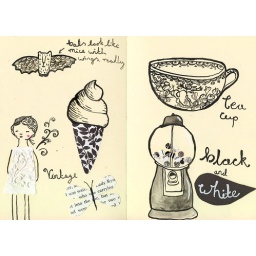
Black and white ink and paper in my sketch book.